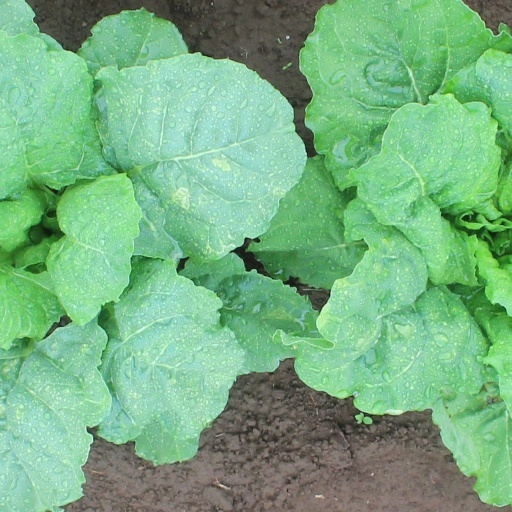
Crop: sugar beet